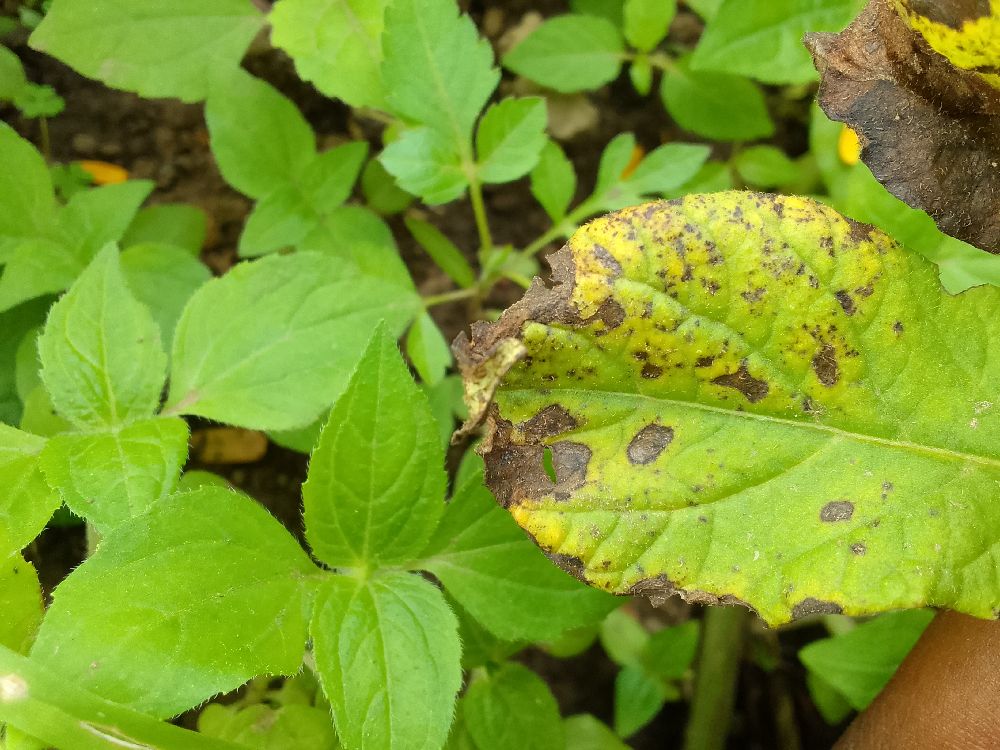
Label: Early blight